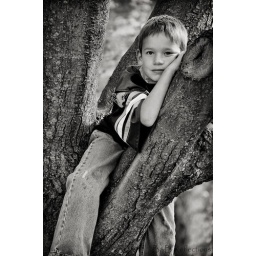
There is nothing more real than a boy in a tree daydreaming about his next adventure...